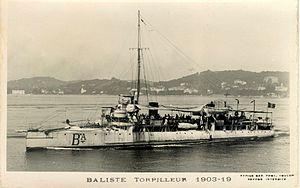
Contre-torpilleur français
Le Baliste est un contre-torpilleur français de 300 tonnes de classe Arquebuse en service actif entre 1903 et 1919. Il fut réalisé aux Chantiers de Penhoët à Saint-Nazaire.